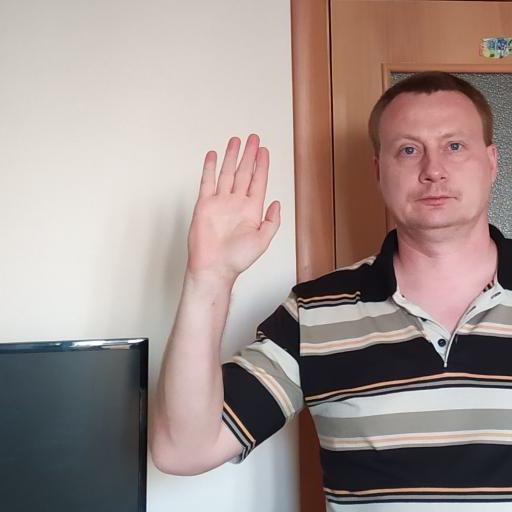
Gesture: stop